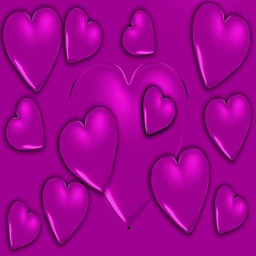
this jpeg image - purple hearts , is available for free download